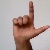
The image shows a hand gesture representing the letter 'L' in Indian Sign Language.